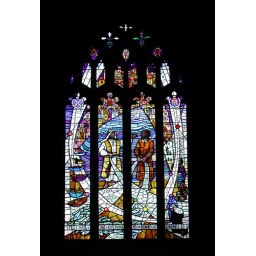
This beautiful window is in the church of St. Mary and St. Andrew in Pitminster, Somerset, UK